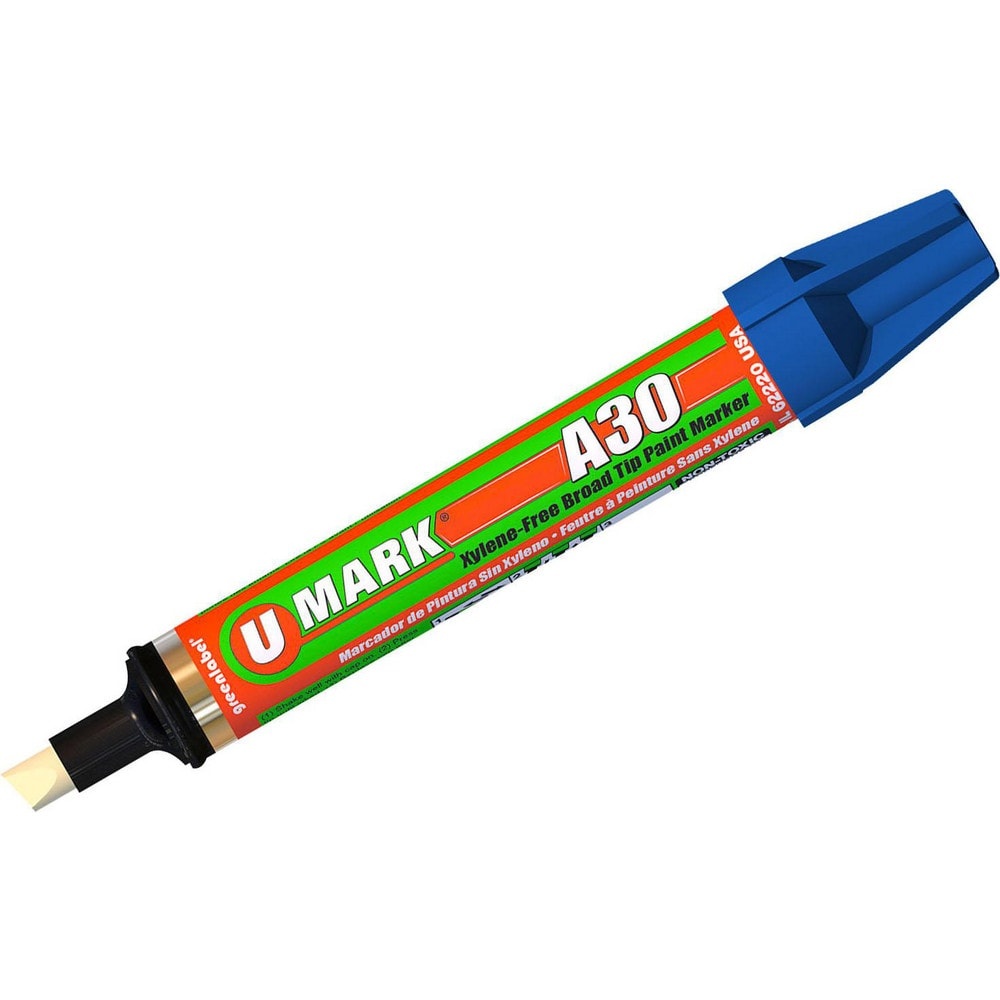
Brand: U-Mark / Part #: 10302
Brand: U-Mark
Item #: 30681985 Brand: U-Mark Model #: 10302 Product Specifications Tip Shape Chisel Ink Type Xylene-free; Alcohol Base; Fade Resistant; Water Resistant Tip Type Broad; Chisel For Use On Construction; Steel Fabrication; Welding; Tools
Category: Business & Industrial > Construction > Surveying